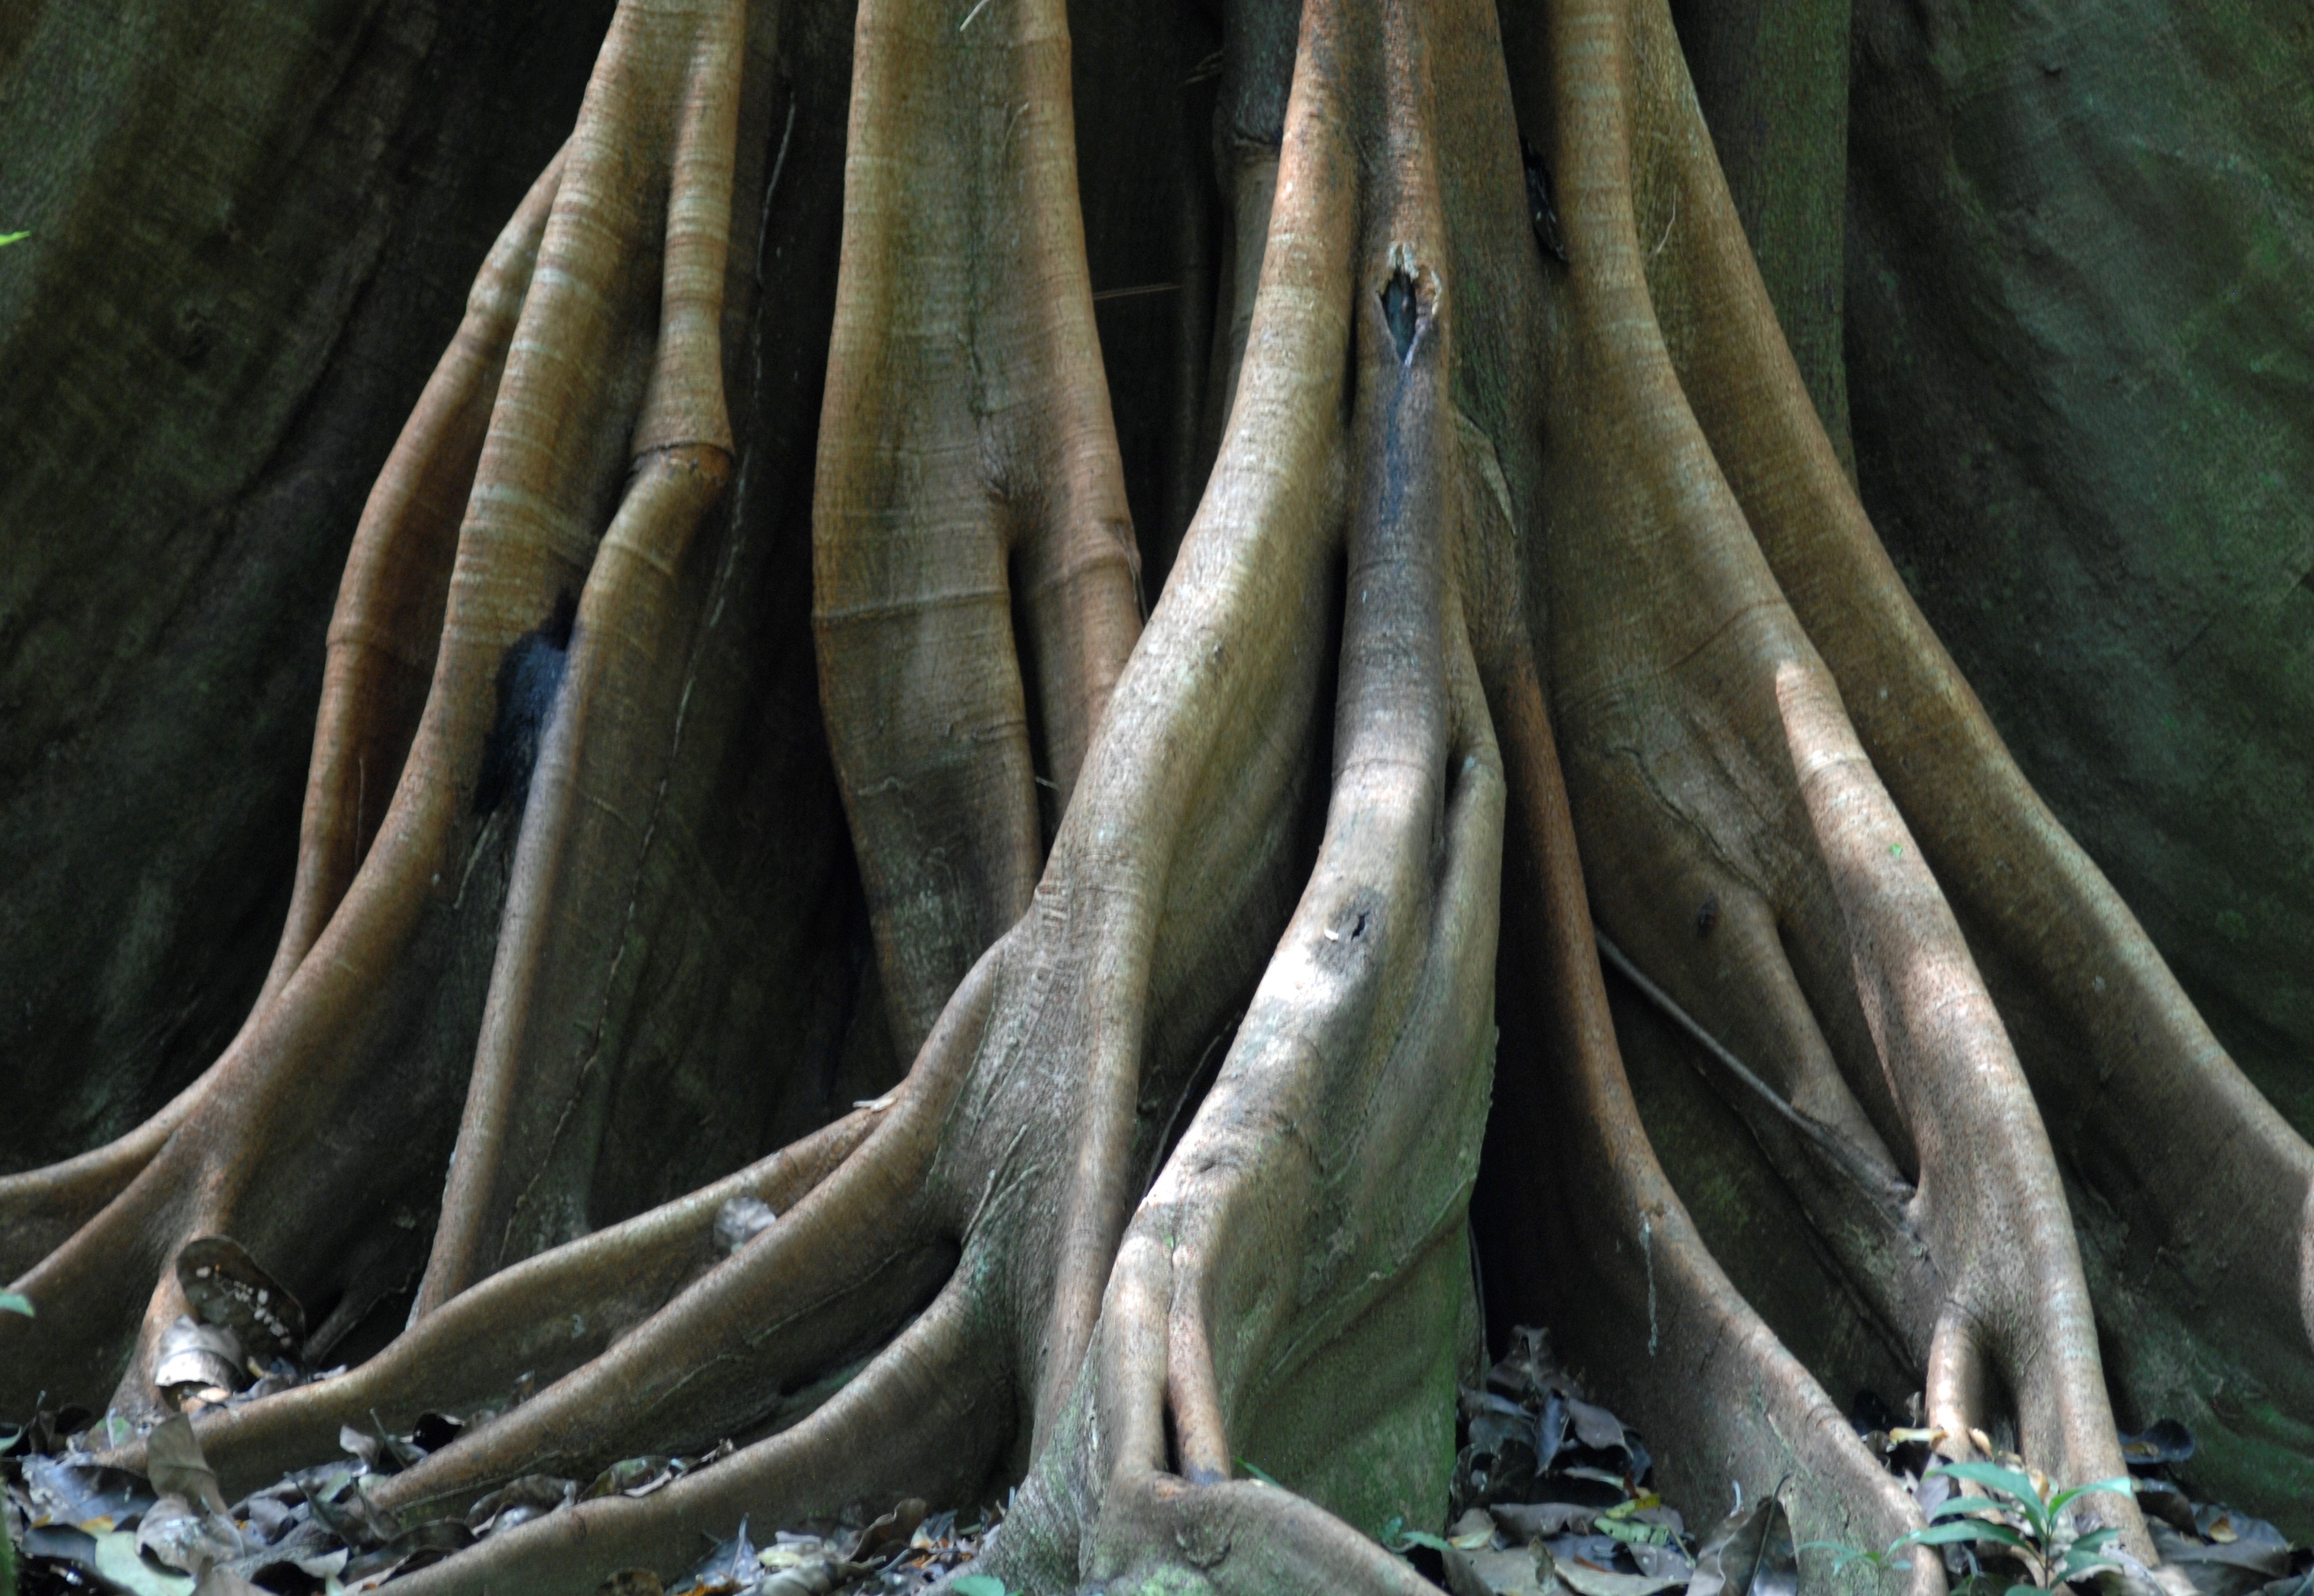
tree, branch, plant, wood, trunk, formation, log, botany, root, plant stem, woody plant